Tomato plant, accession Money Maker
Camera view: tilt-top (135 deg); turntable rotation: 30 degrees
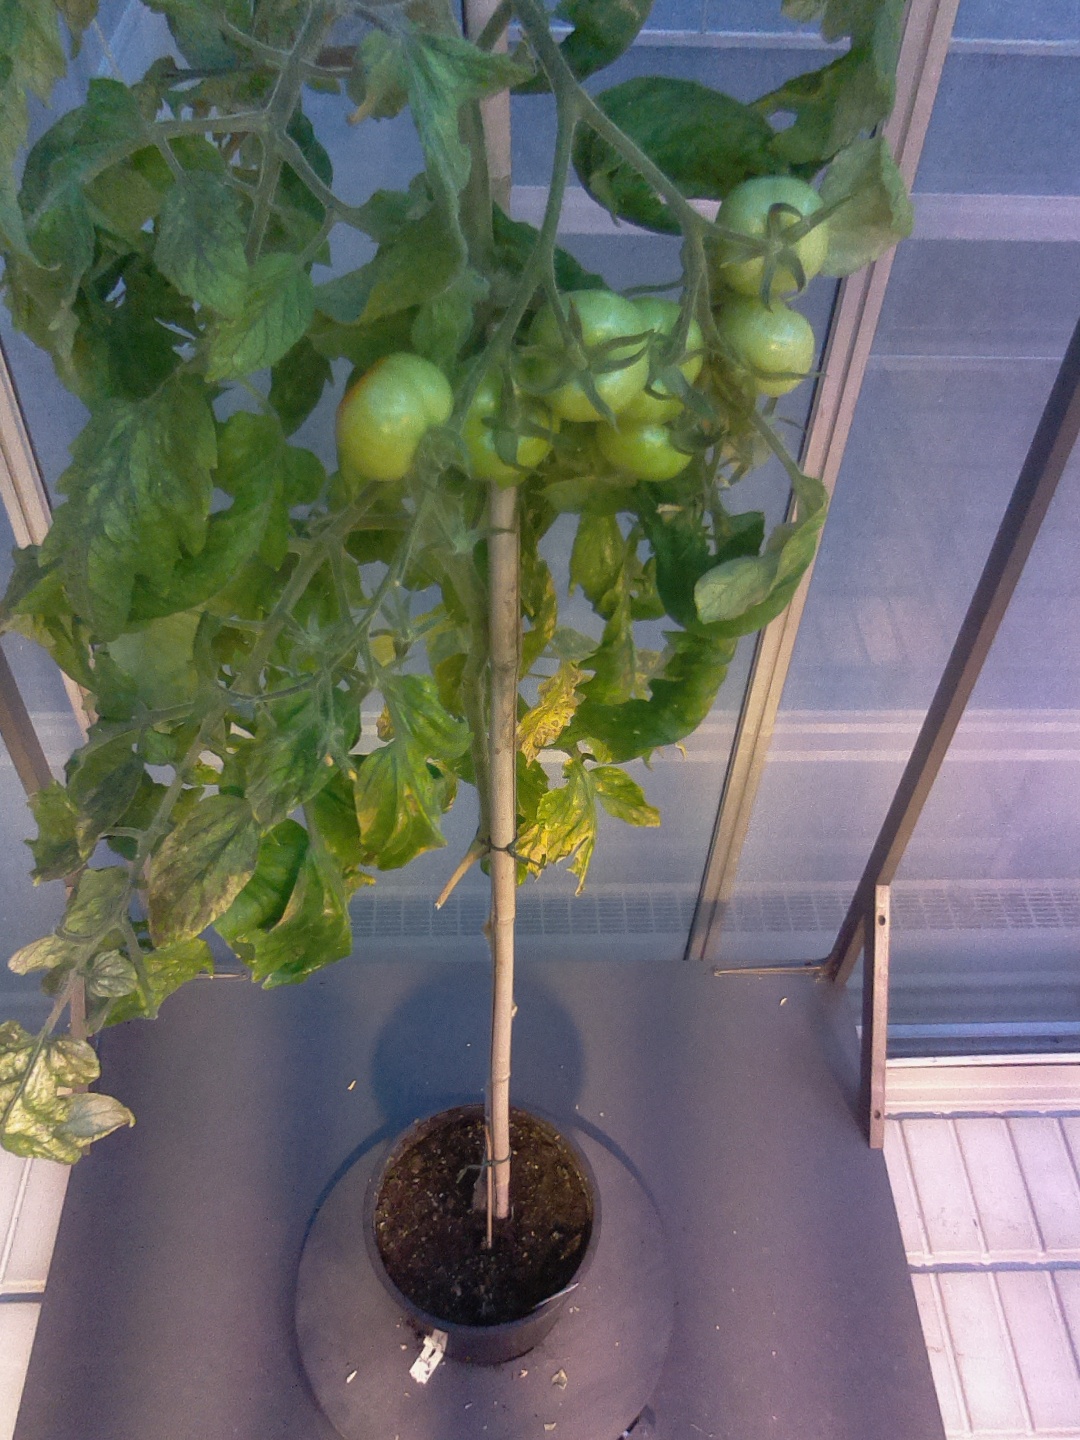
BBCH growth stage 80: fruits start showing typical ripe color (orange -> red)